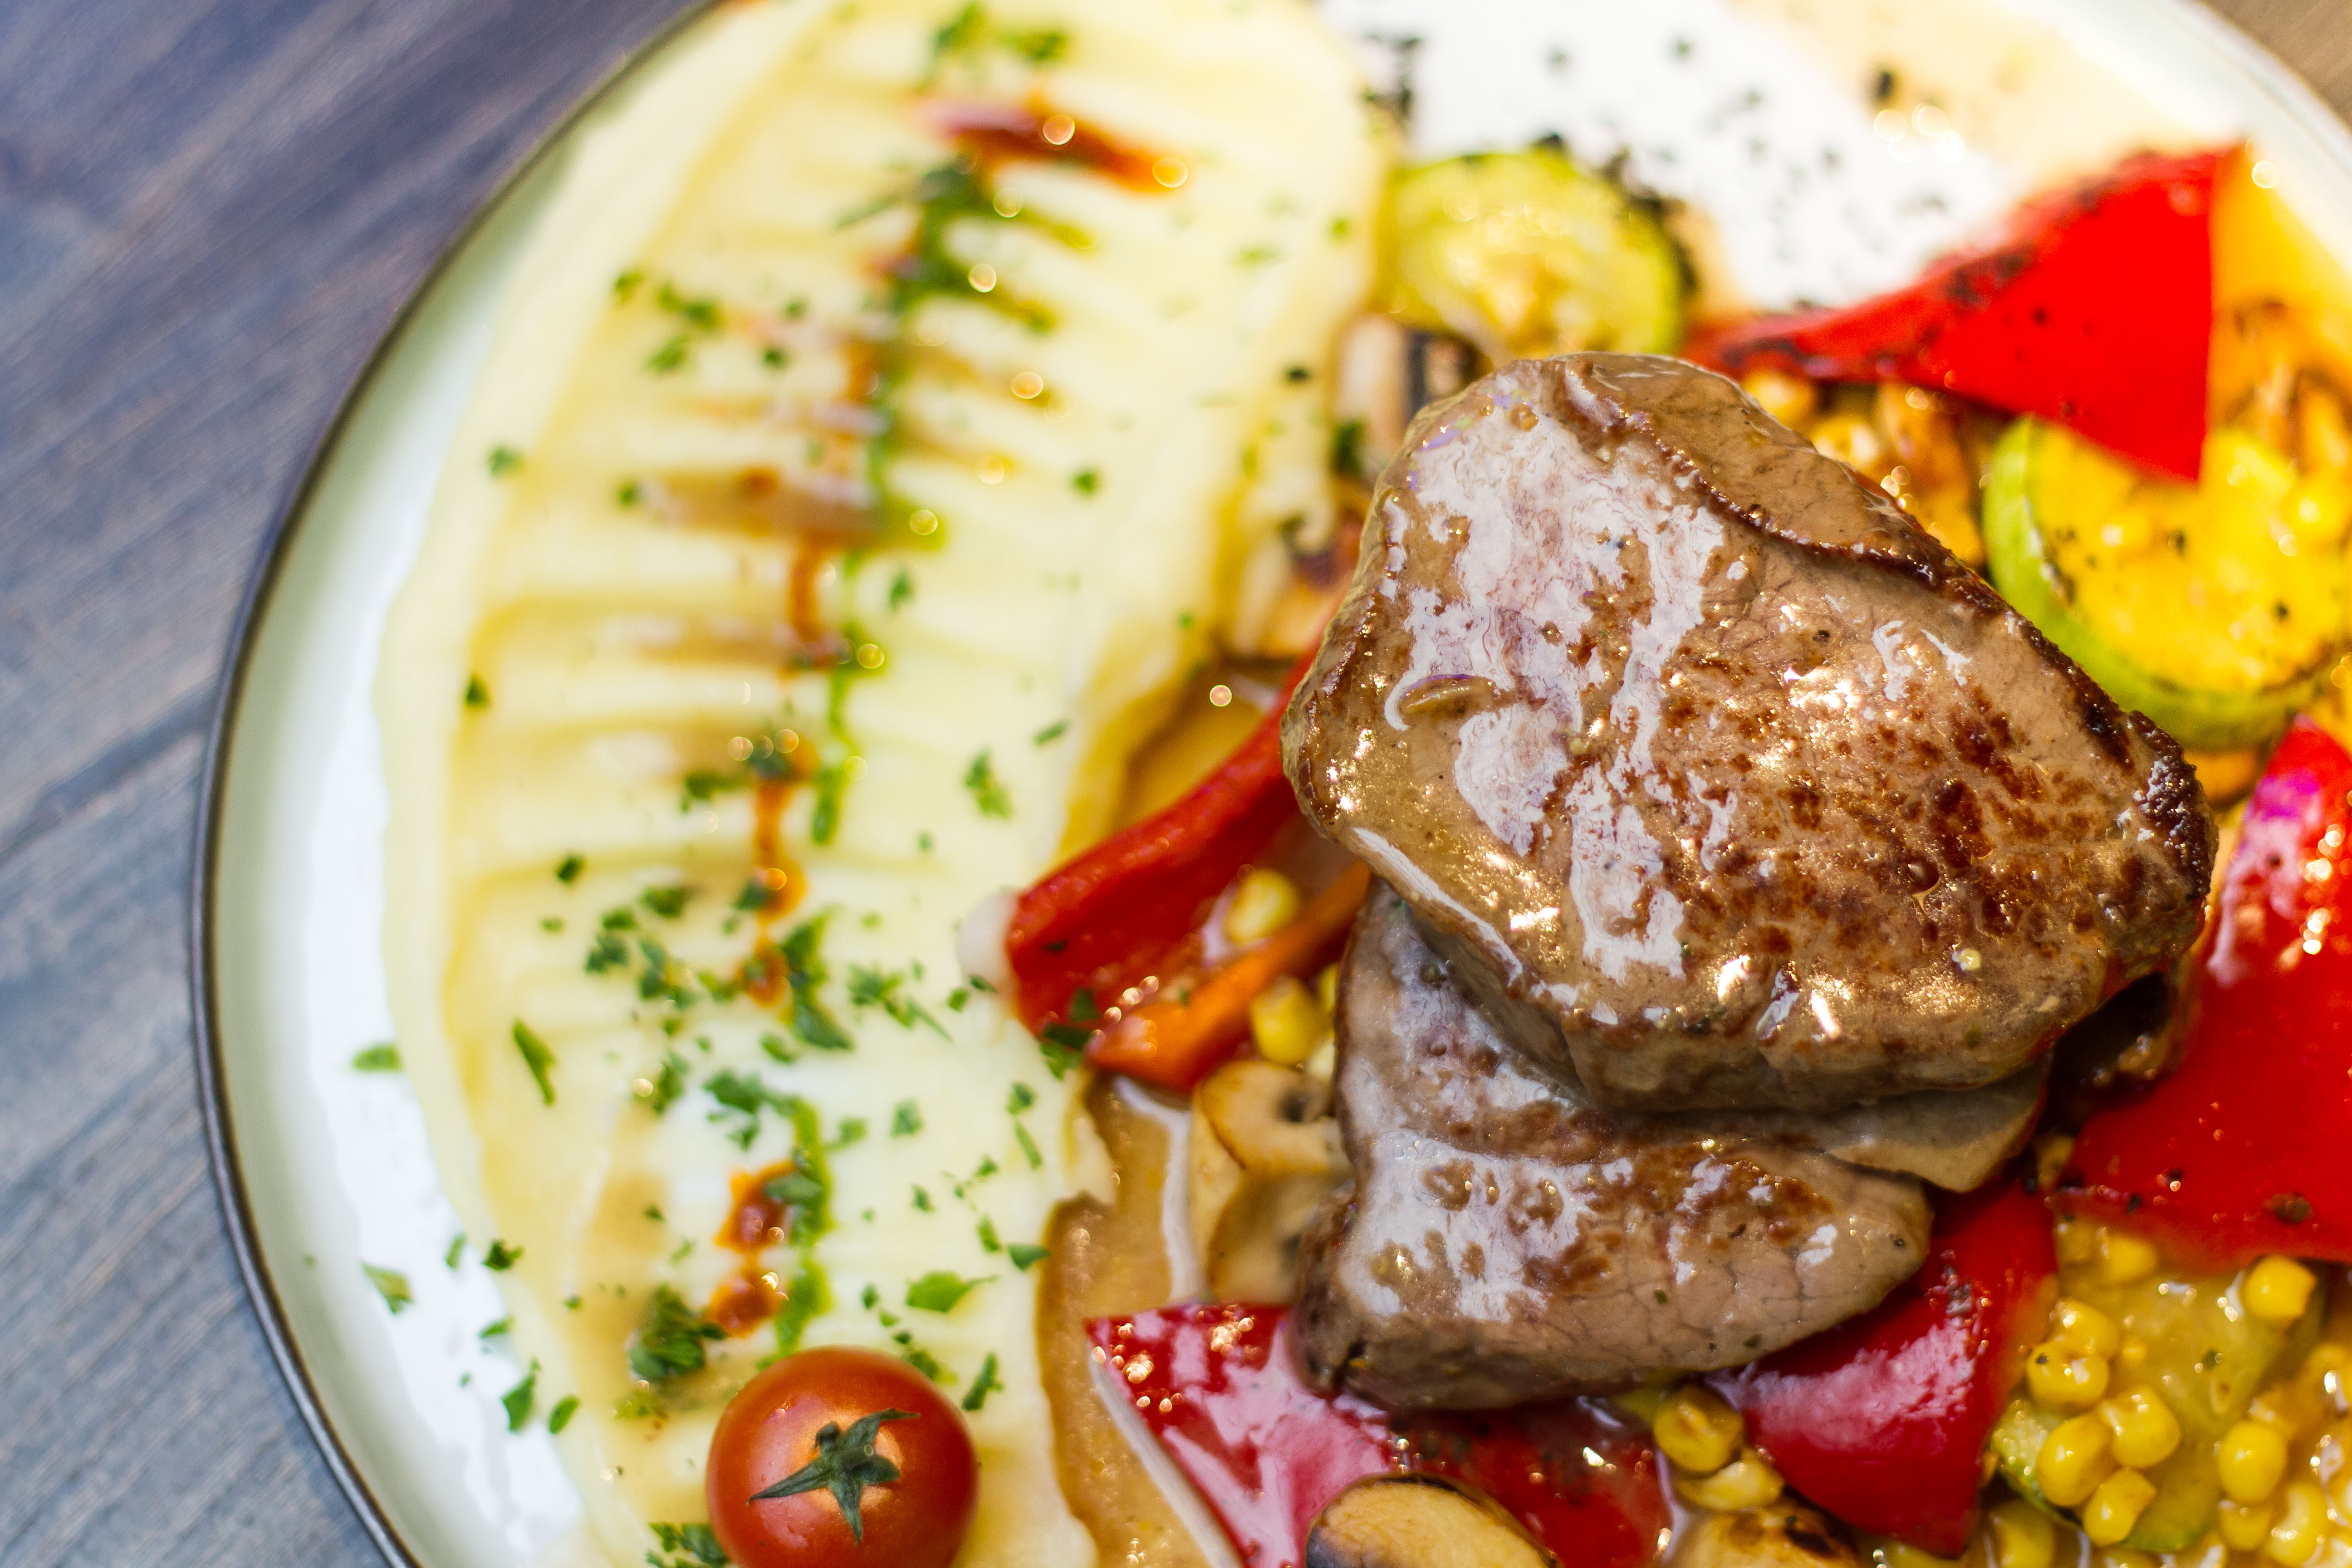
dish, food, cuisine, ingredient, meat, produce, recipe, meat chop, vegetarian food, garnish, pork steak, pork chop, steak, mediterranean food, rib eye steak, greek food